Nabataean Aramaic

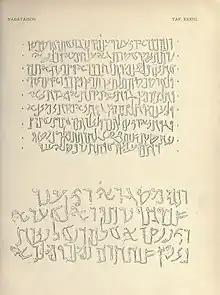
Tracings of two Nabataean Aramaic inscriptions from Mark Lidzbarski's Handbuch der Nordsemitischen Epigraphik

Evidence of Nabataean writings can be found in the burial and dedicatory inscriptions of the cities of Petra, Bosra and Hegra (Mada'in Salih). Many shorter inscriptions have been found in the southern Sinai Peninsula as well as other areas that were at one point ruled by the Nabataean kings. Several Nabataean texts written on papyrus were found at Nahal Hever.